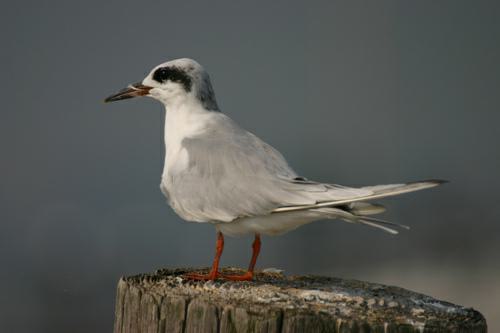
A photo of a forsters tern